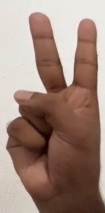
ASL sign: 2